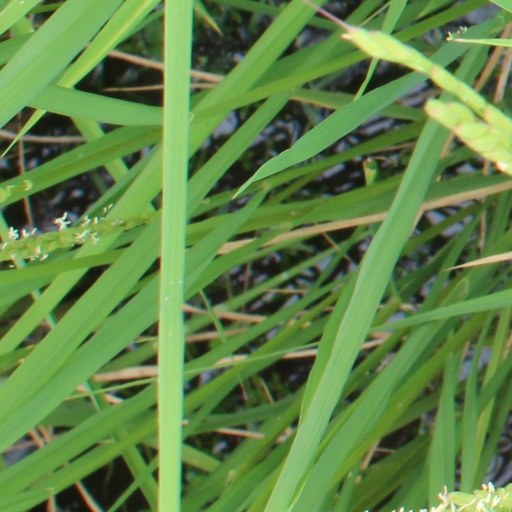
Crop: rice